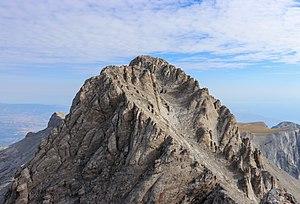
Le mont Olympe est la plus haute montagne de Grèce, avec un sommet à 2 917 mètres, appartenant à la chaîne du même nom. L'Olympe est traditionnellement le domaine des dieux de la mythologie grecque. Il fait partie des 24 parcs nationaux de Grèce.